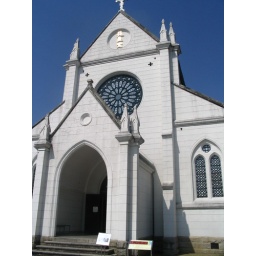
from down below. not a single cloud in the sky